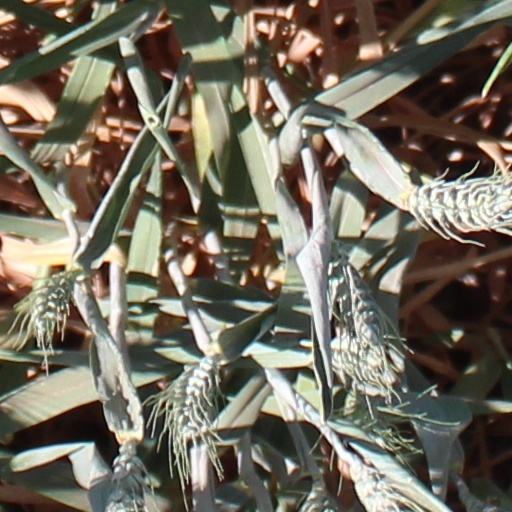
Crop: wheat